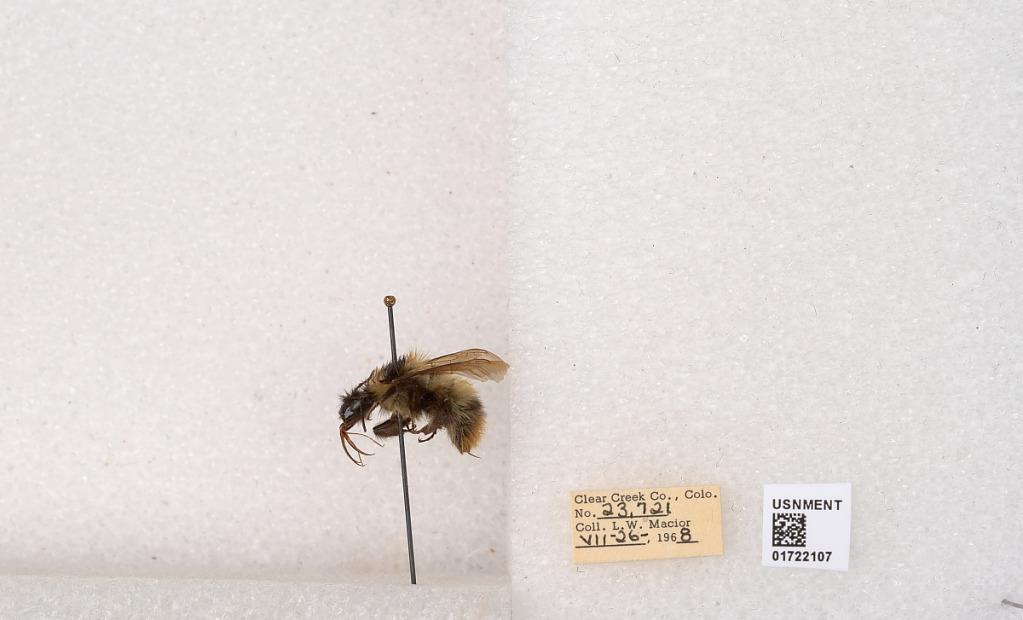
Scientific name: Bombus kirbyellus
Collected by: L. Macior
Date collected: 1968-7-26
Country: United States
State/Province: Colorado
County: Clear Creek
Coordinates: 39.6891, -105.644